New world order (politics)

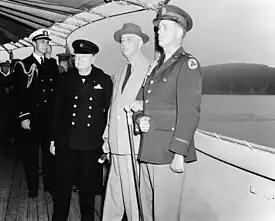
Franklin D. Roosevelt and Winston Churchill during the meeting that would result in the Atlantic Charter, precursor to the Bretton Woods system

The term fell from use when it became clear the League was not living up to expectations and as a consequence was used very little during the formation of the United Nations. Former United Nations Secretary General Kurt Waldheim felt that this new world order was a projection of the American dream into Europe and that in its naïveté the idea of a new order had been used to further the parochial interests of Lloyd George and Georges Clemenceau, thus ensuring the League's eventual failure. Although some have claimed the phrase was not used at all, Virginia Gildersleeve, the sole female delegate to the San Francisco Conference in April 1945, did use it in an interview with "The New York Times".